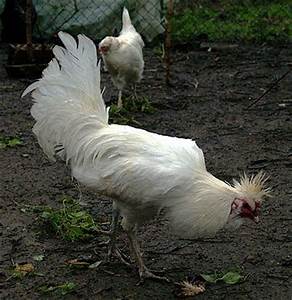
Label: gallina